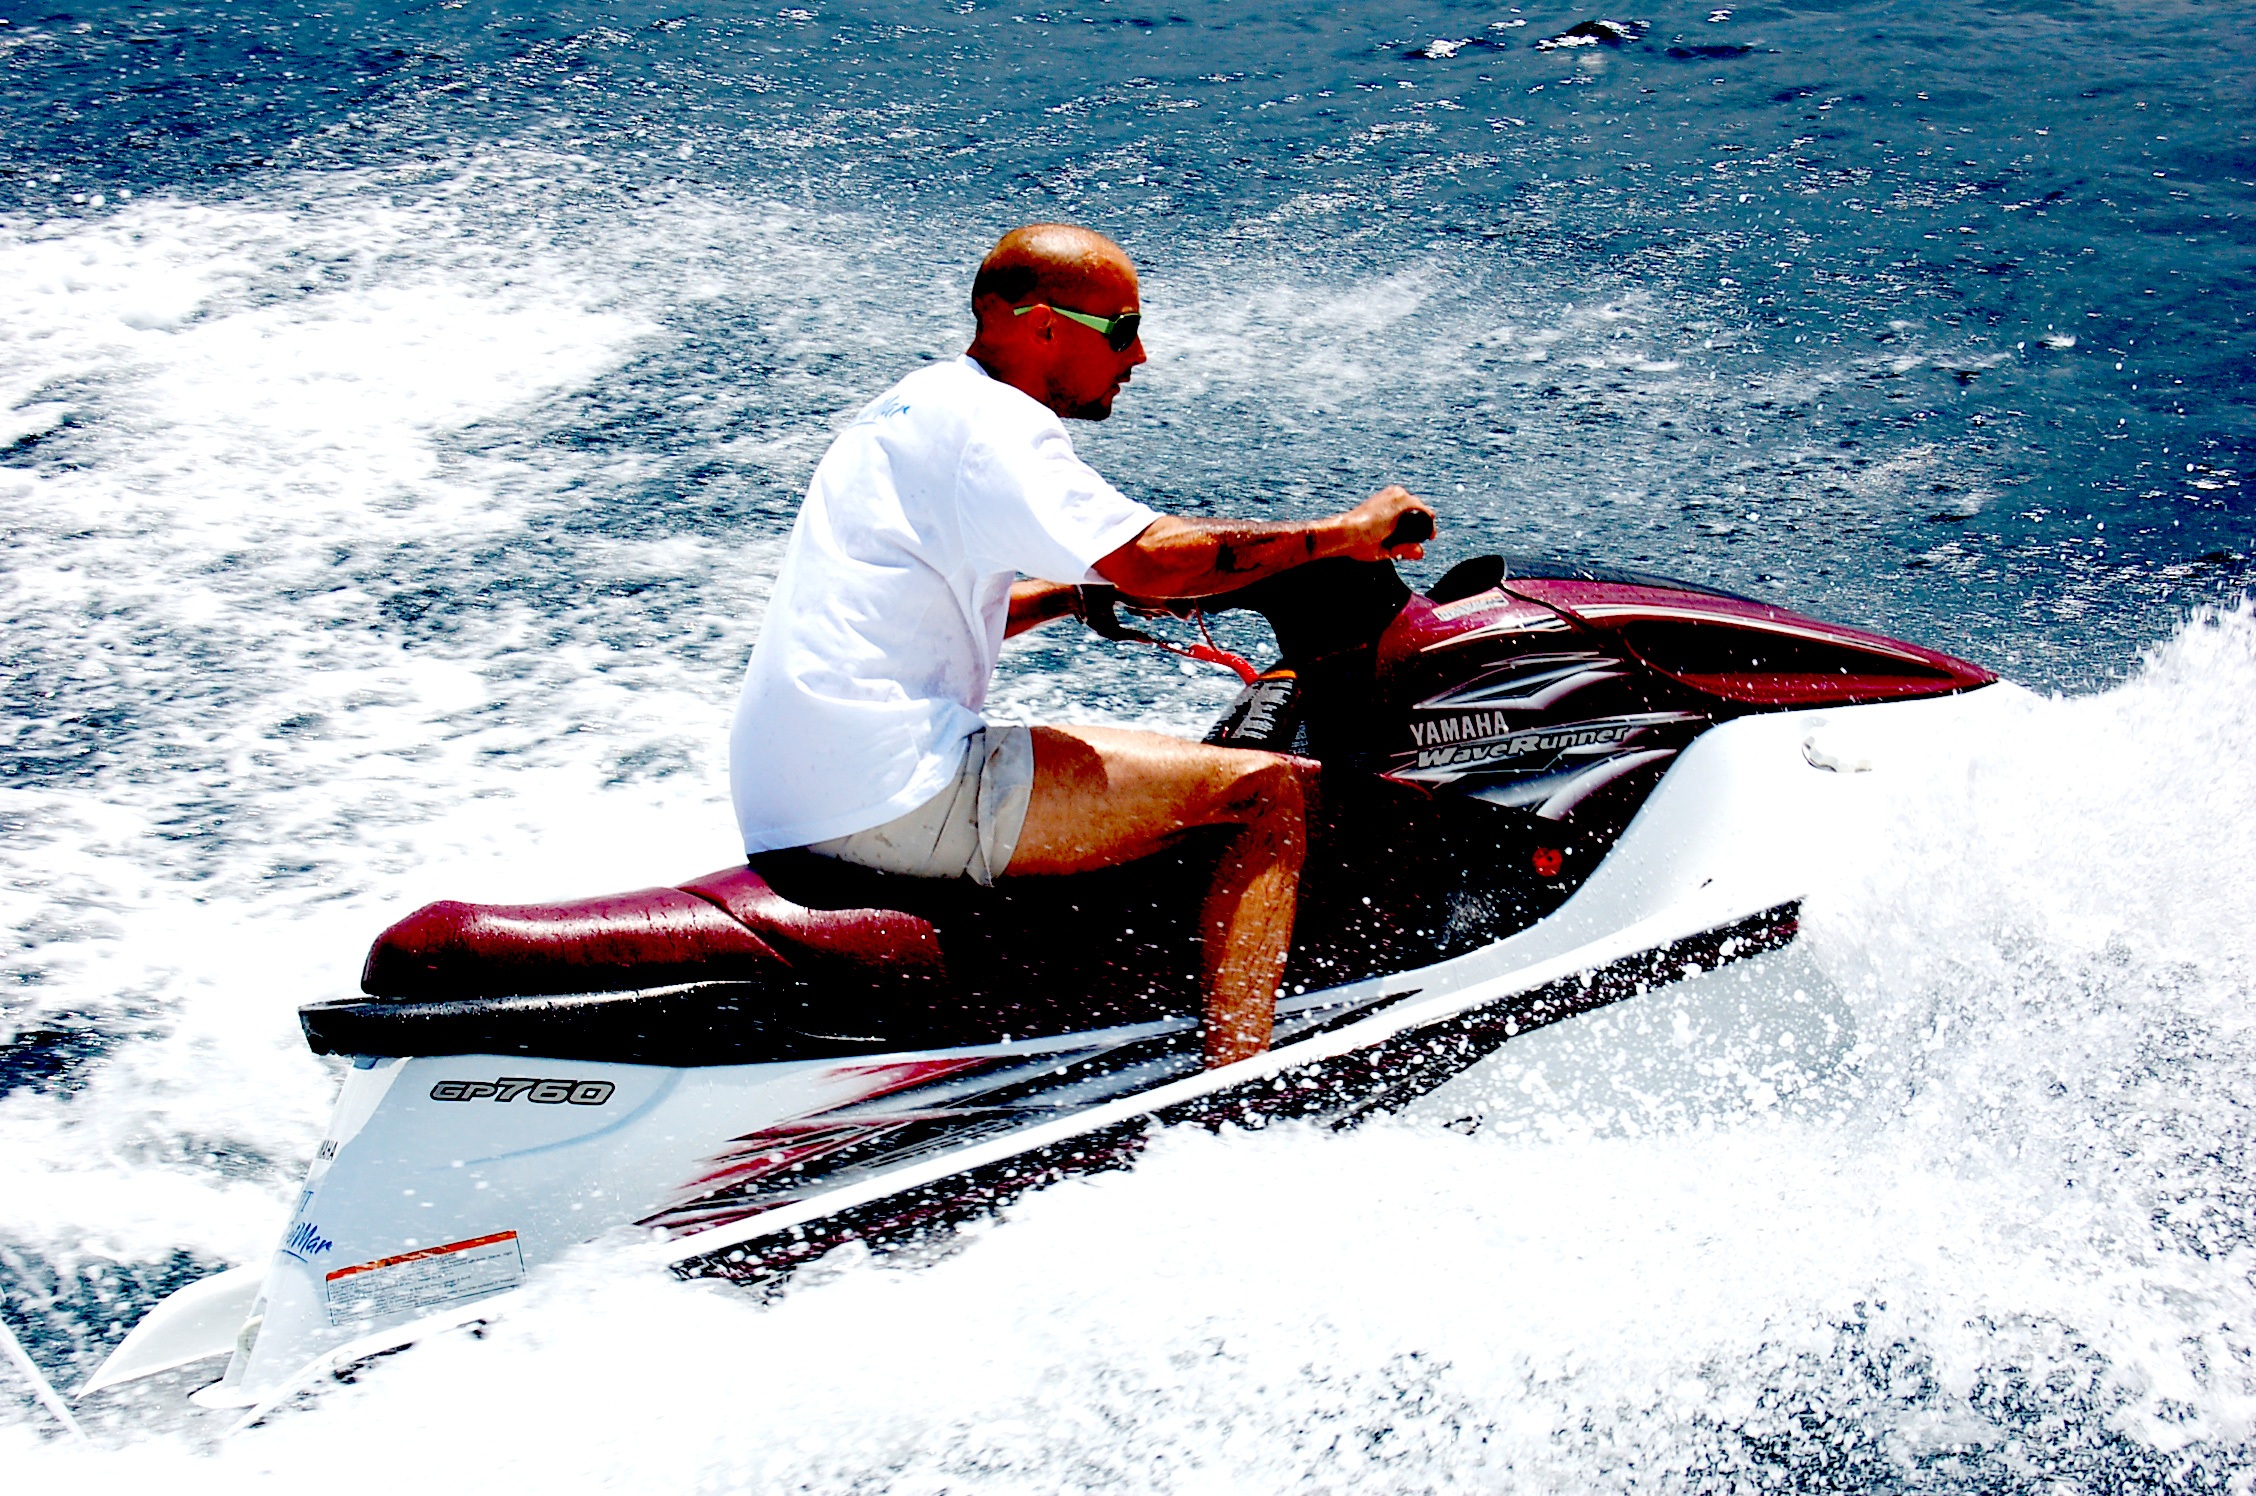
beach, sea, water, sport, summer, surfer, recreation, surf, surfing, vehicle, surfboard, extreme sport, winter sport, watersports, sports, boating, watercraft, motorsport, water sport, jet ski, outdoor recreation, jetsky, powerboating, personal water craft